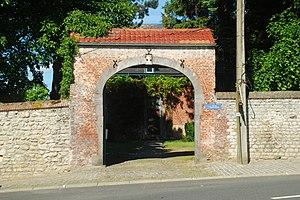
Belgique - Brabant wallon - Genappe - Glabais - Cure de l'église Saint-Pierre
L'église Saint-Pierre est une église de style classique située à Glabais, village de la ville belge de Genappe, en province du Brabant wallon.